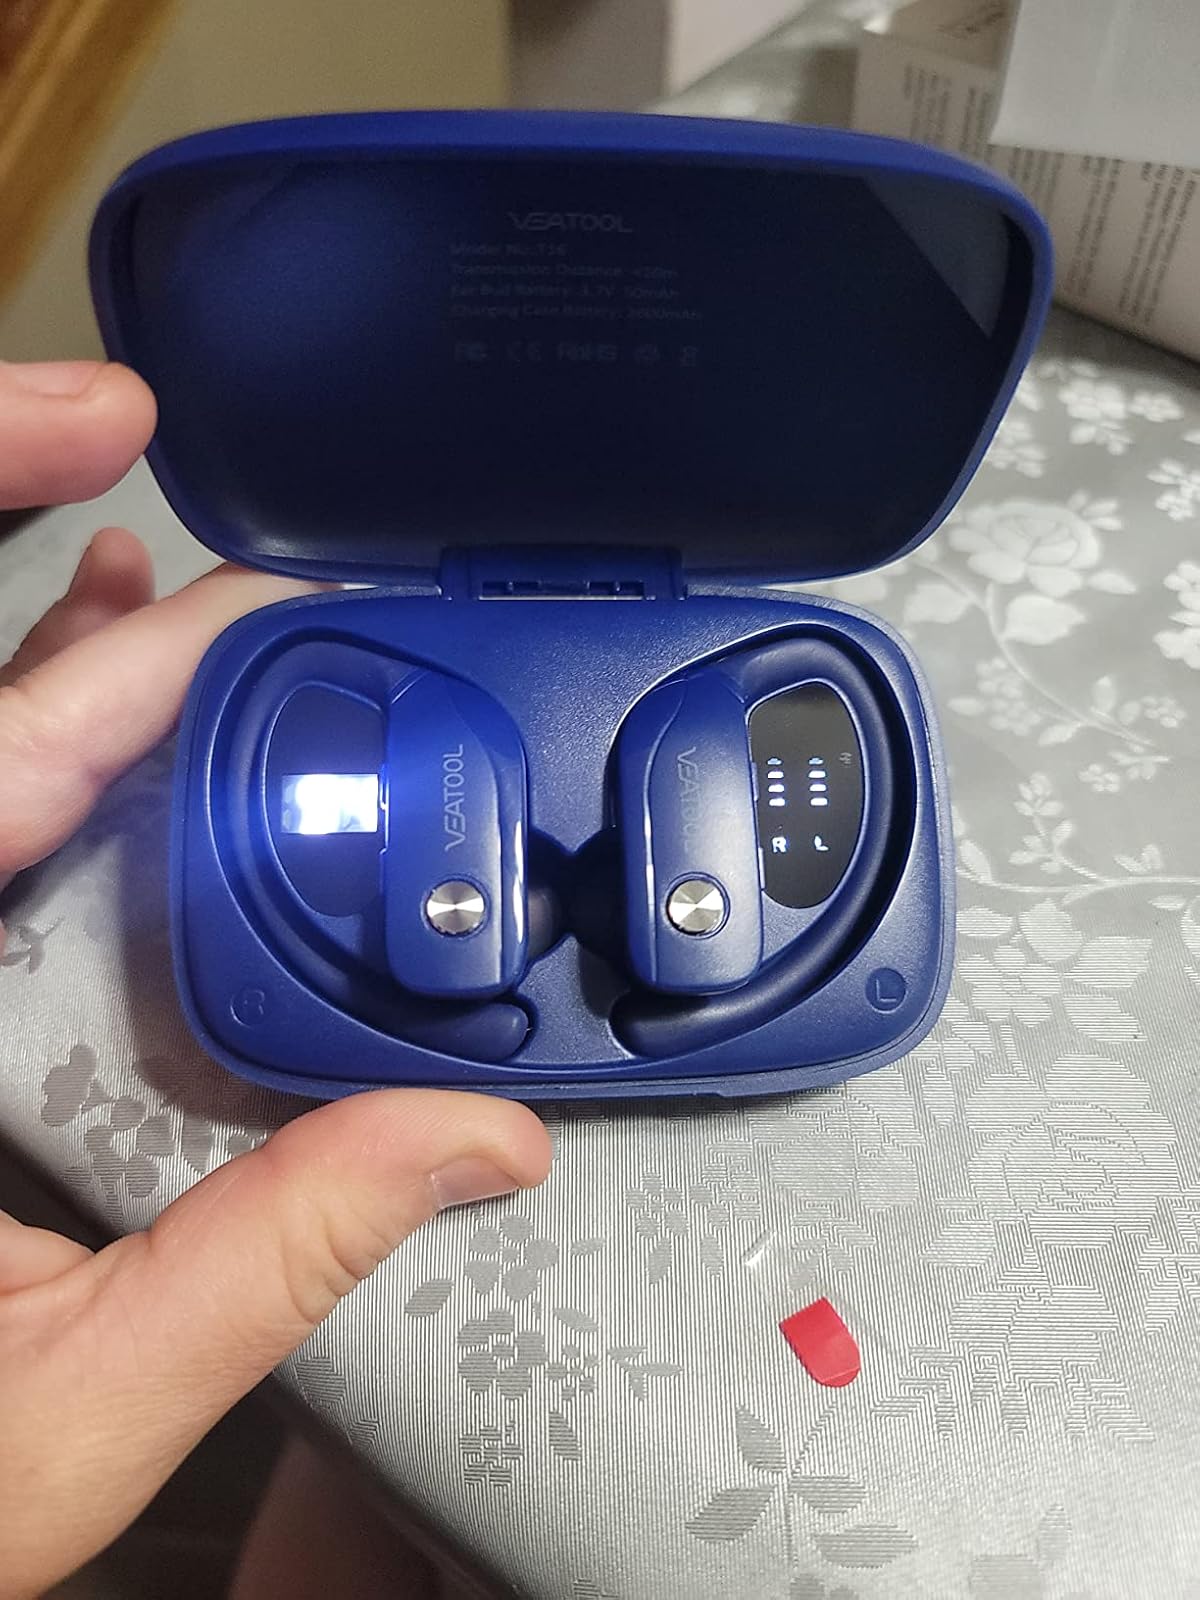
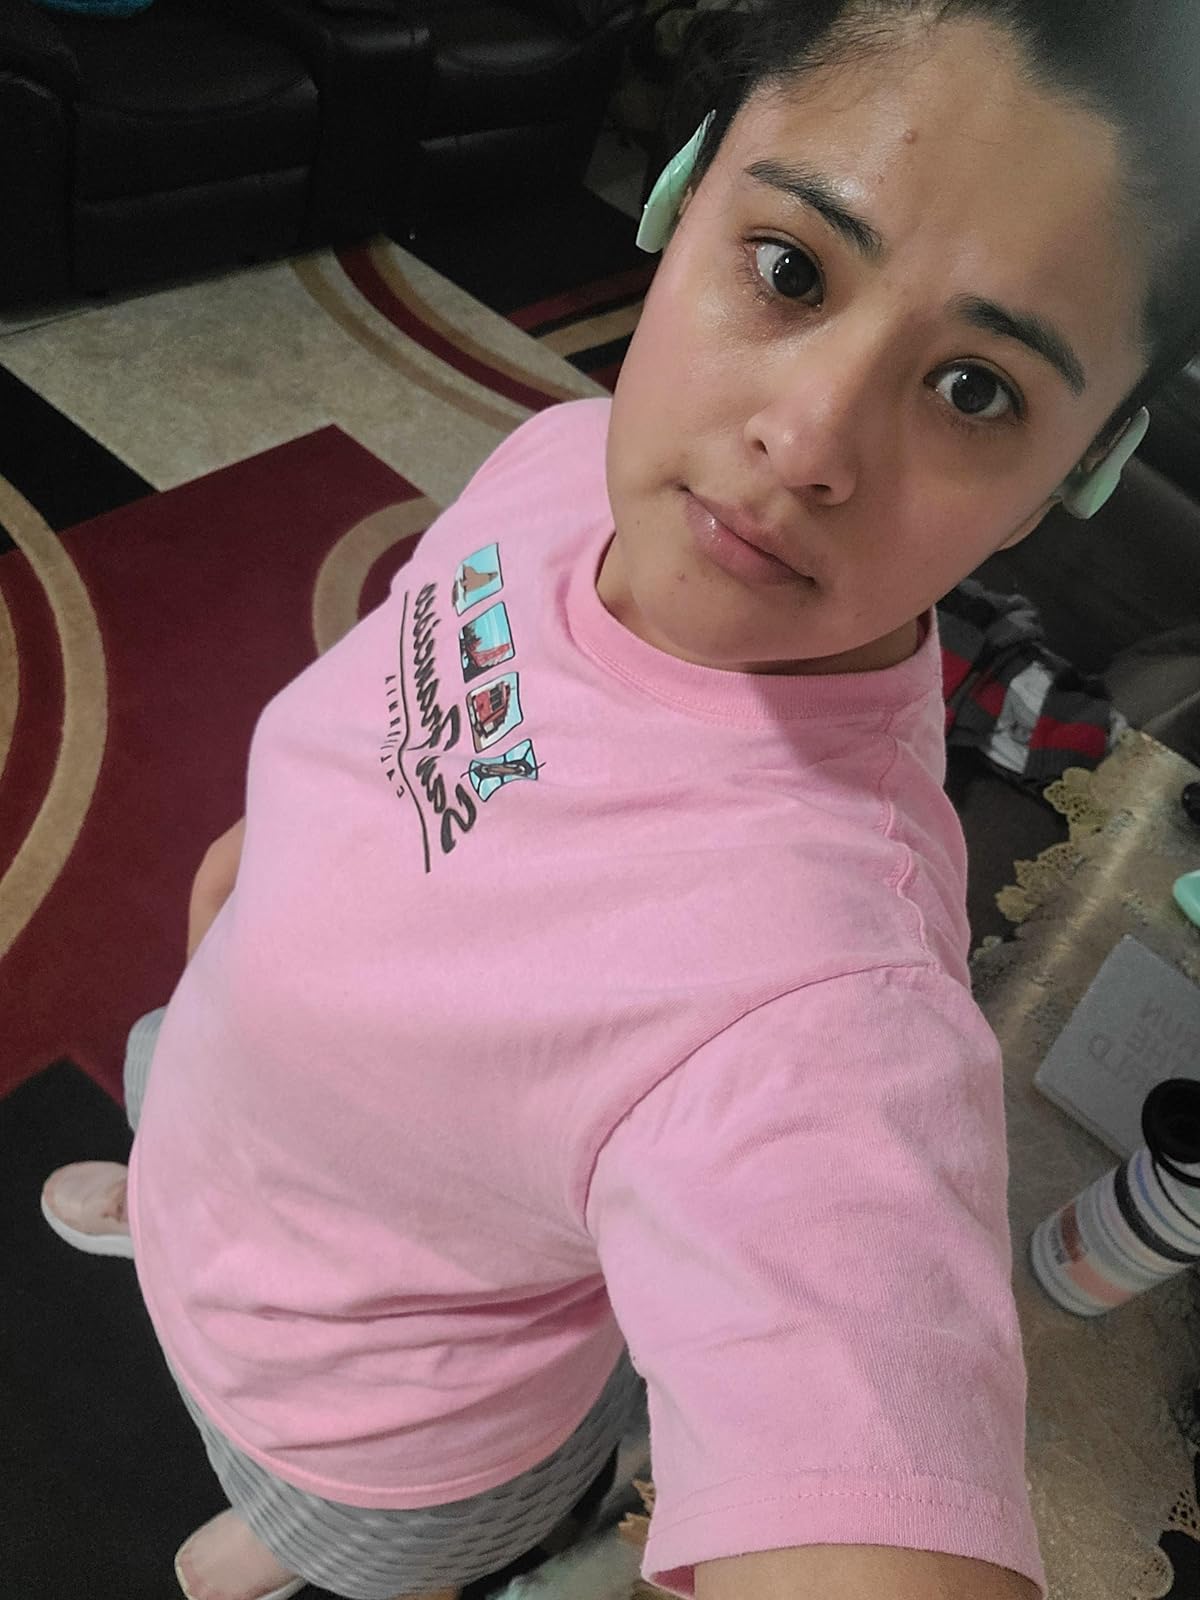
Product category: earbuds
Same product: no